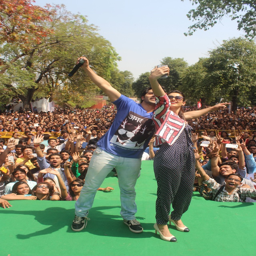
a crowd of 10000 gathered to get a glimpse of the duo